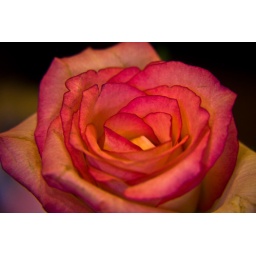
A rose in a vase on a table in the Commonwealth Cafe at Merton Abbey Mills.